Marvin Miller

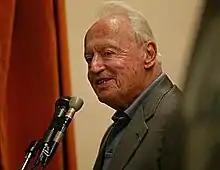
Miller in 2003

Marvin Julian Miller (April 14, 1917 – November 27, 2012) was an American labor union leader and baseball executive who served as the first executive director of the Major League Baseball Players Association (MLBPA) from 1966 to 1982. Miller led MLBPA during three strikes and two lockouts. Under Miller's direction, the players' union was transformed into one of the strongest unions in the United States.